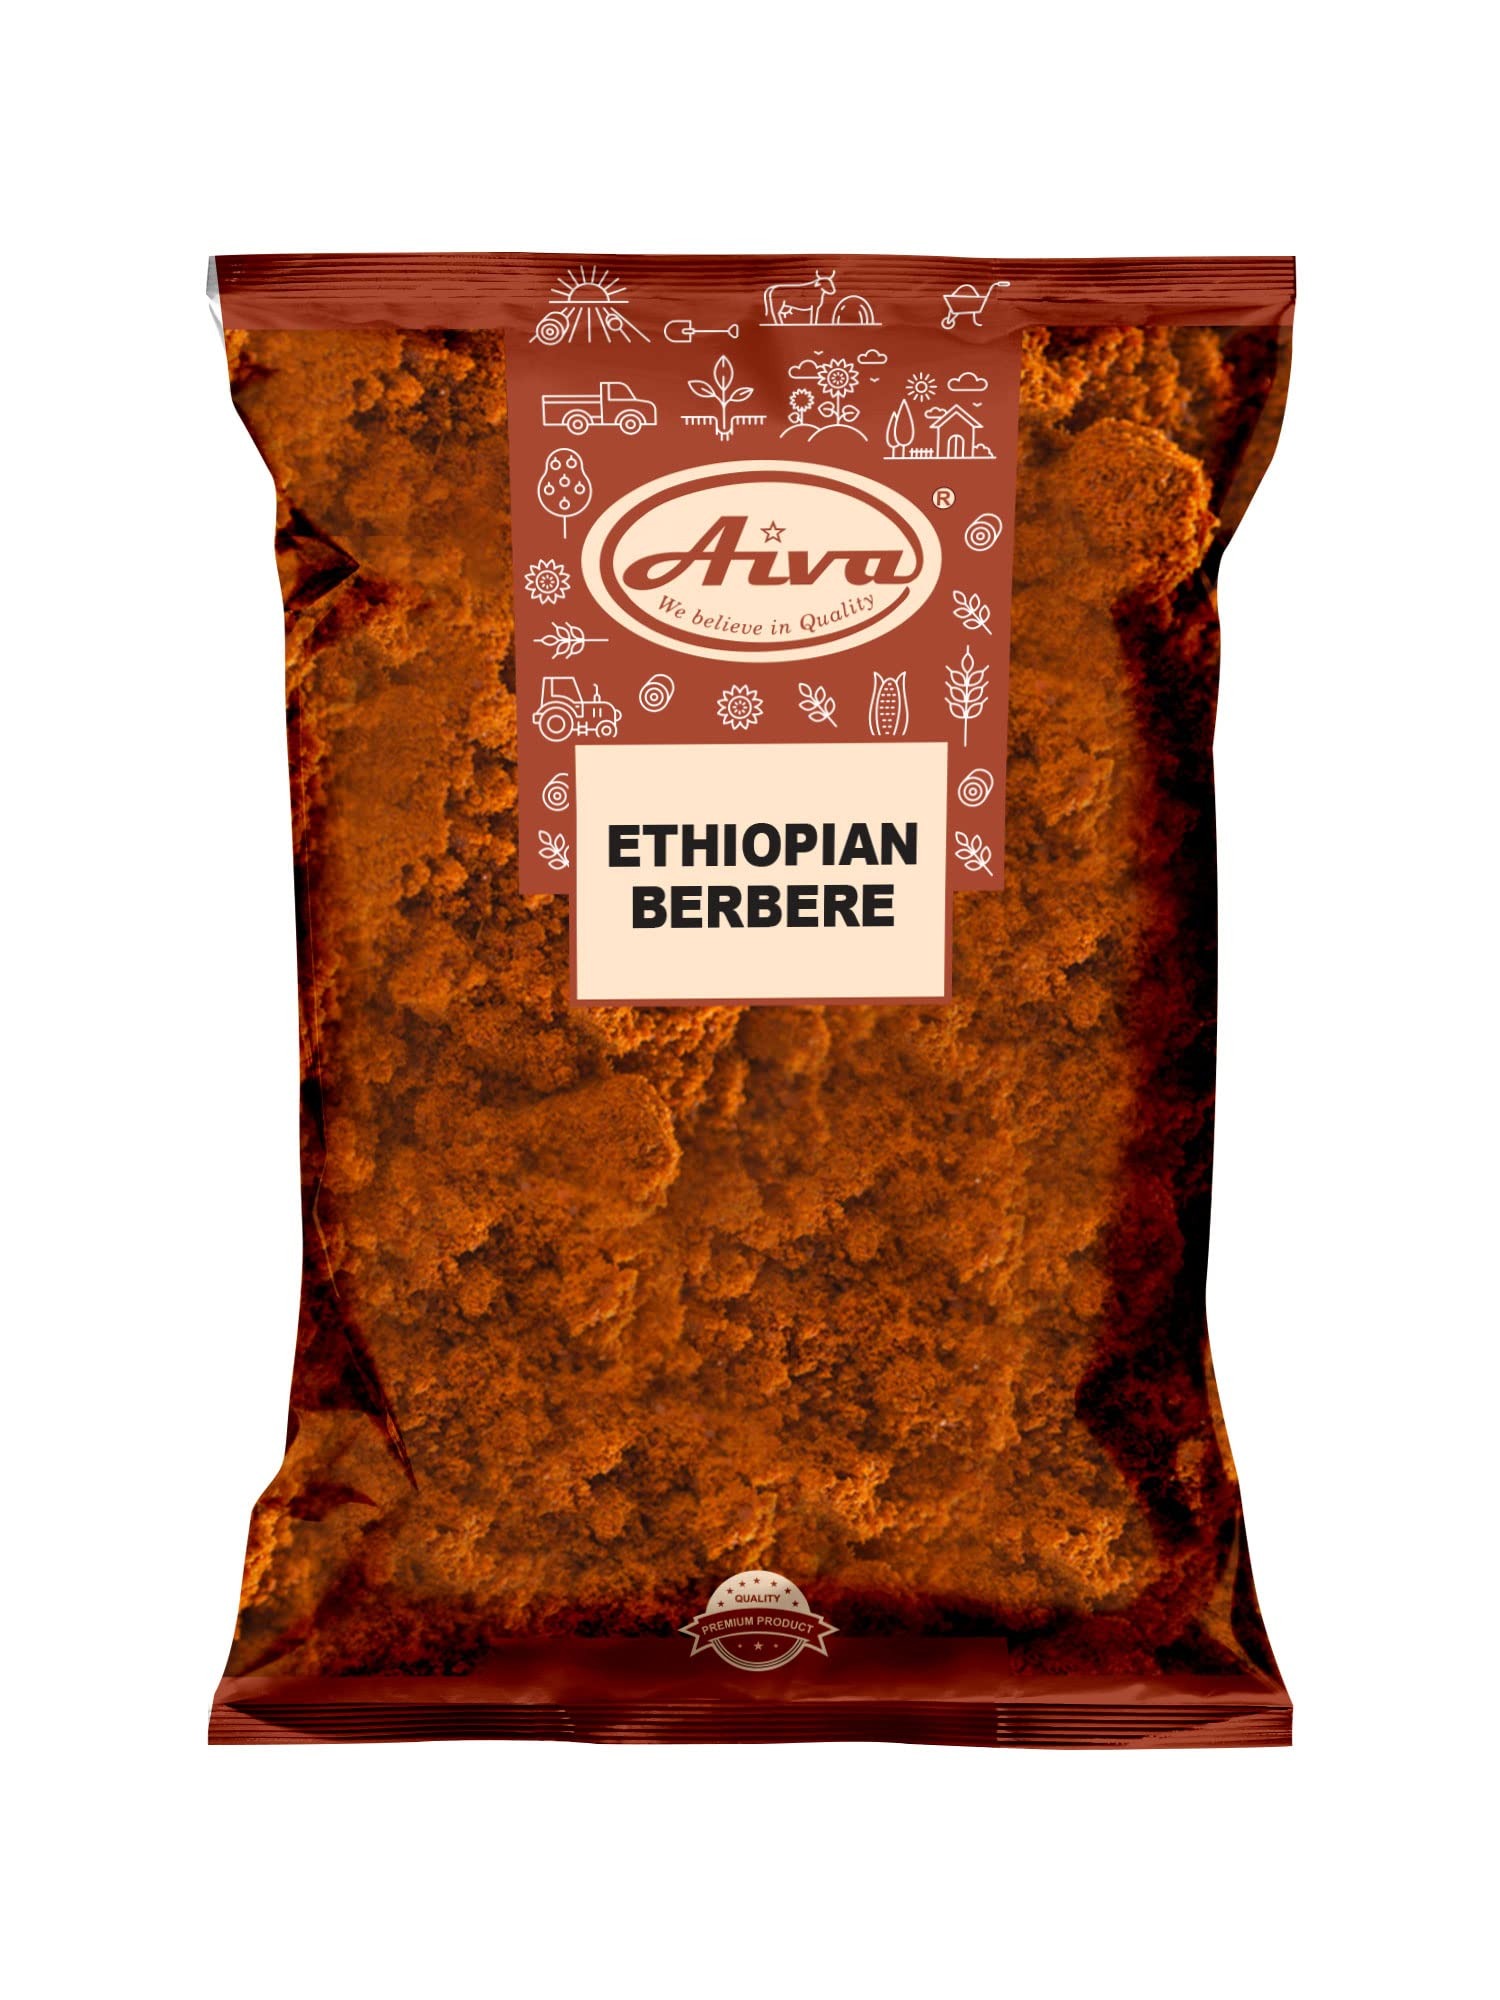
Item Name: Aiva Berbere Spice Blend 4 oz Bulk | Ethiopian Chili Pepper Seasoning for Authentic African Cooking
Bullet Point 1: 𝗔𝗨𝗧𝗛𝗘𝗡𝗧𝗜𝗖 𝗘𝗧𝗛𝗜𝗢𝗣𝗜𝗔𝗡 𝗦𝗣𝗜𝗖𝗘 𝗕𝗟𝗘𝗡𝗗: Aiva Berbere is a bold, aromatic seasoning blend that adds the signature heat and complex flavor of Ethiopian cuisine to your stews, meats, lentils, and vegetables.
Bullet Point 2: 𝗣𝗘𝗥𝗙𝗘𝗖𝗧 𝗙𝗢𝗥 𝗧𝗥𝗔𝗗𝗜𝗧𝗜𝗢𝗡𝗔𝗟 𝗥𝗘𝗖𝗜𝗣𝗘𝗦: Enhance your favorite dishes like Doro Wat, Misir Wat, and other traditional African recipes with the rich and smoky flavors of this carefully crafted chili pepper blend.
Bullet Point 3: 𝗠𝗨𝗟𝗧𝗜-𝗣𝗨𝗥𝗣𝗢𝗦𝗘 𝗦𝗣𝗜𝗖𝗘 𝗠𝗜𝗫: This versatile spice mix is ideal for seasoning meats, seafood, roasted vegetables, soups, and marinades, giving your dishes an irresistible kick of flavor.
Bullet Point 4: 𝗤𝗨𝗔𝗟𝗜𝗧𝗬 𝗕𝗟𝗘𝗡𝗗 𝗢𝗙 𝗦𝗣𝗜𝗖𝗘𝗦: Our Berbere blend is made with high-quality ingredients such as chili peppers, garlic, ginger, coriander, and other warming spices to deliver an authentic and balanced taste.
Bullet Point 5: 𝗣𝗘𝗥𝗙𝗘𝗖𝗧 𝗙𝗢𝗥 𝗖𝗥𝗘𝗔𝗧𝗜𝗩𝗘 𝗖𝗢𝗢𝗞𝗜𝗡𝗚: Add a pinch to your rice dishes, dips, and even popcorn for a spicy twist! Whether you’re recreating traditional recipes or experimenting in the kitchen, this spice blend is a must-have for bold flavors.
Product Description: 𝗔𝗨𝗧𝗛𝗘𝗡𝗧𝗜𝗖 𝗘𝗧𝗛𝗜𝗢𝗣𝗜𝗔𝗡 𝗦𝗣𝗜𝗖𝗘 𝗕𝗟𝗘𝗡𝗗: Aiva Berbere is a bold, aromatic seasoning blend that adds the signature heat and complex flavor of Ethiopian cuisine to your stews, meats, lentils, and vegetables.
Value: 1.0
Unit: Count

Price: 11.99